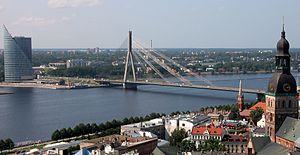
Vanšubroen
Vanšubroen i 2004
Vanšubroen, tidligere kaldet Gorkijbroen, er en skråstagsbro over floden Daugava i Riga, hovedstaden i Letland. Broen åbnedes for trafik den 21. juli 1981 og er 312 meter lang i det længste spænd, 560 meter lang i samlet længde, 109 meter høj på det højeste punkt og 28,4 meter bred. Vanšubroen er opført ved siden af det sted, hvor der i 1945 opførtes en midlertidig bro udført i tømmer, også kaldet Valdemarbroen. I forbindelse med åbningen af Stenbroen i 1957, flyttedes den hidtidige midlertidige pontonbro fra Stenbroens nuværende placering, hen ved siden af Valdemarbroen. Valdemarbroen blev demonteret i 1964, hvorefter pontonbroen fungerede frem til 1981, hvor Vanšubroen indviedes.